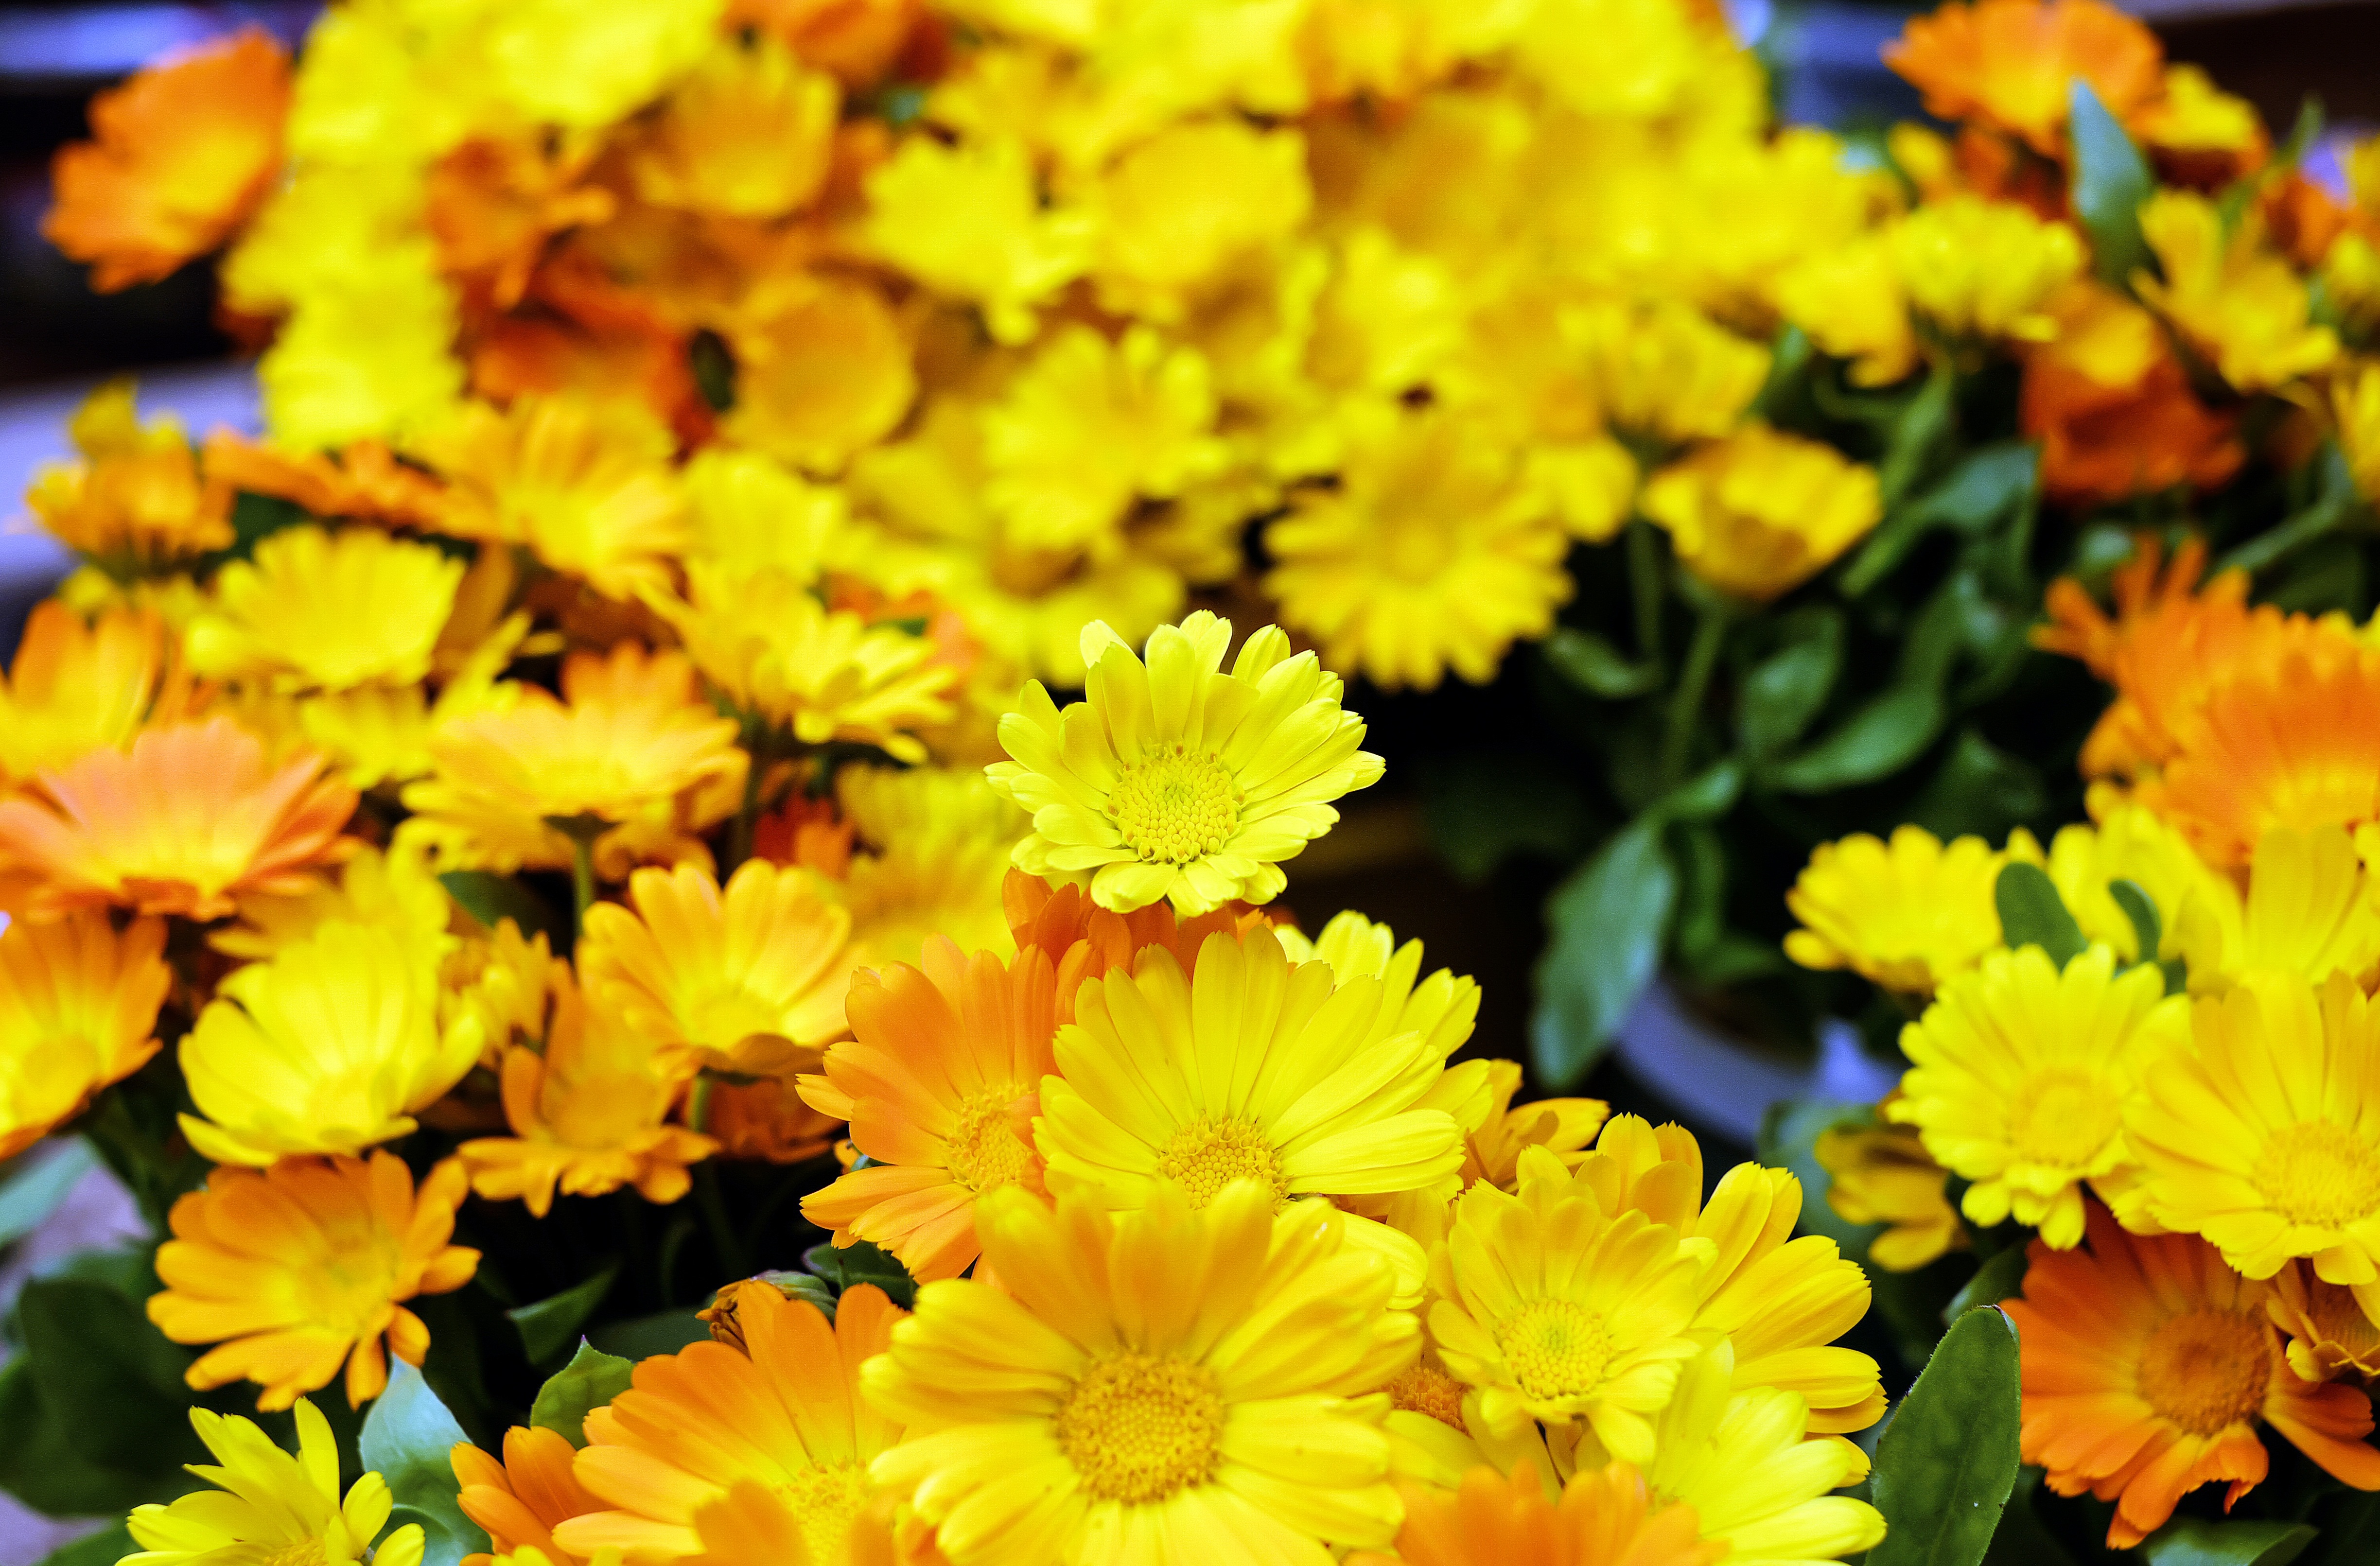
plant, leaf, flower, petal, bloom, herb, autumn, botany, yellow, garden, flora, wildflower, flowers, marigold, macro photography, bl tenmeer, flowering plant, daisy family, calendula, yellow orange, annual plant, land plant, chrysanths